Xiaomingxiong

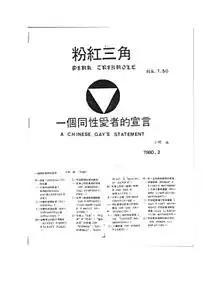
Front cover of issue 2 of Samshasha's Pink Triangle Newsletter published in 1980

At the end of 1979, Xiaomingxiong returned to British colonial Hong Kong, where homosexual acts were still illegal and punishable by life imprisonment. He was quick to discover the one and only local underground gay bar at the time, the Dateline, through the then editor of the City Magazine. There, he met a wealthy Chinese merchant, who agreed to finance Xiaomingxiong for his first gay liberation Chinese publication, "A Chinese Gay's Manifesto" (1980). This was followed by the underground newsletter "Pink Triangle" (1981) and the book "Twenty-five Questions about Homosexuality" (1981). The public's reactions also earned Xiaomingxiong a column space in the City Magazine, allowing him to openly disseminate information and advice on homosexuality. After more than five years of preparations, the comprehensive "The History of Homosexuality in China" was published in 1984 just before the announcement and agreement of the Sino-British Joint Declaration. A later revision of "The History of Homosexuality in China" was published in 1997, just before the transferral of ownership of Hong Kong from Britain to China.